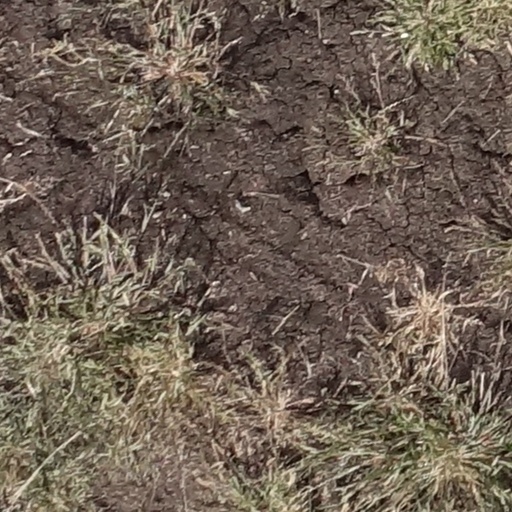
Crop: sorghum